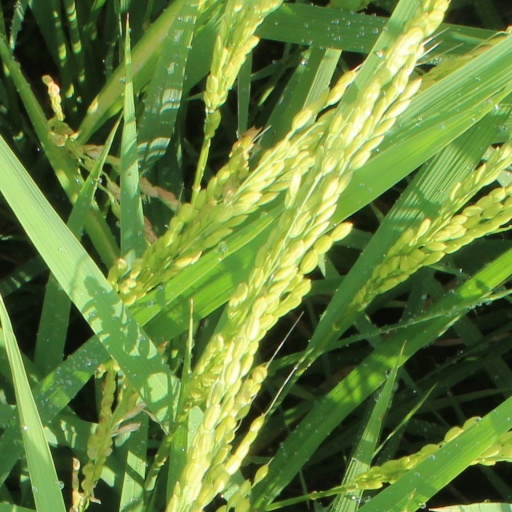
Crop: rice